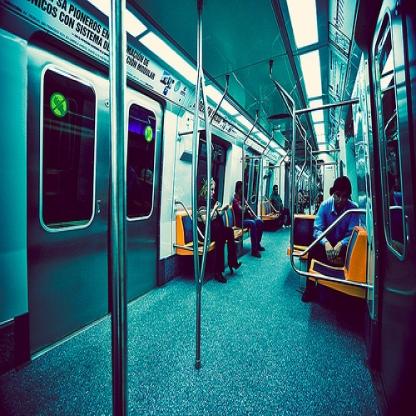
Scene: Indoor